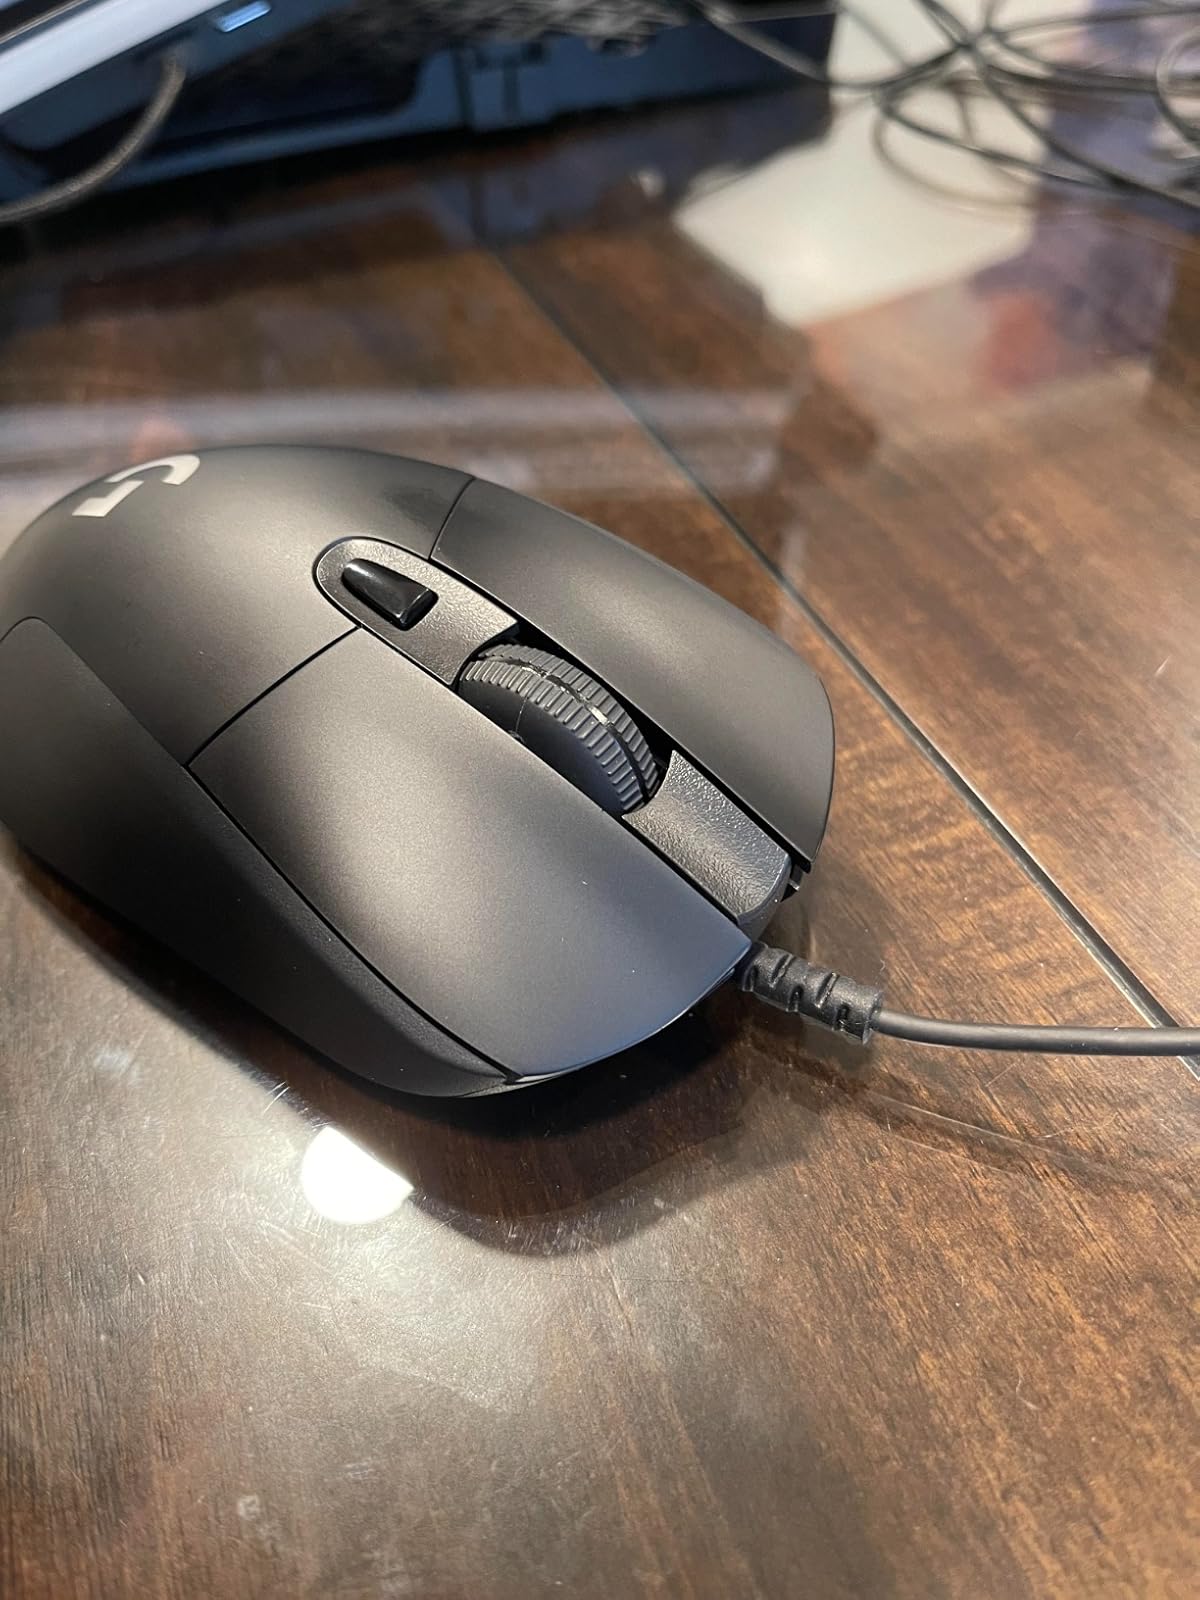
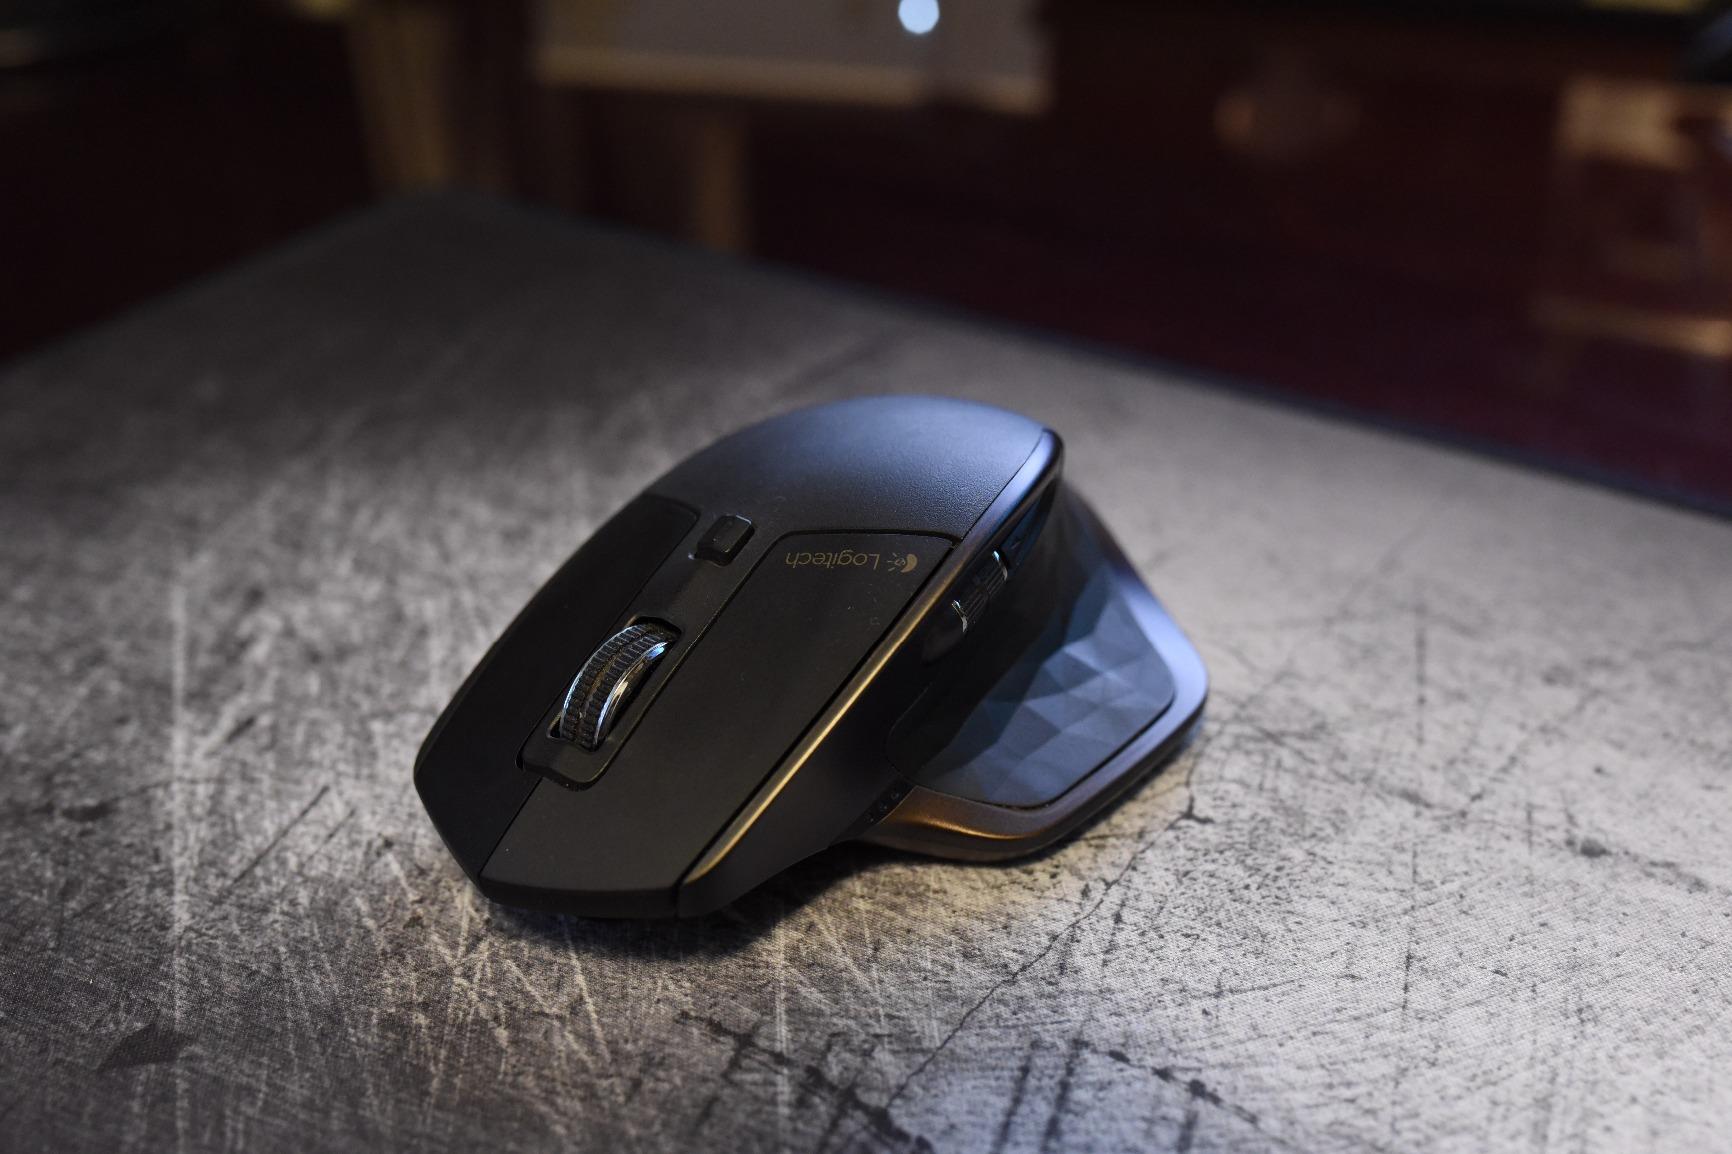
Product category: mouse
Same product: no